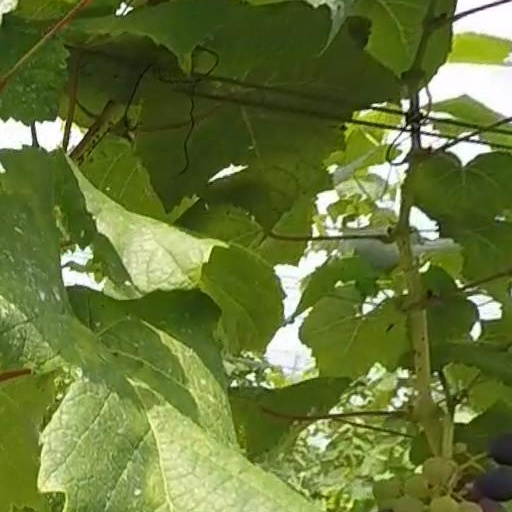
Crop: grape